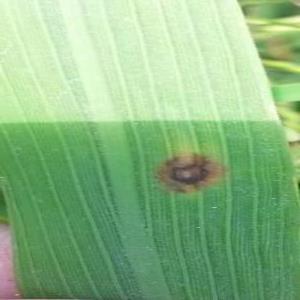
Disease: Brownspot